Question: Please indicate a possible affordance area of the cell_phone that can be used for touching
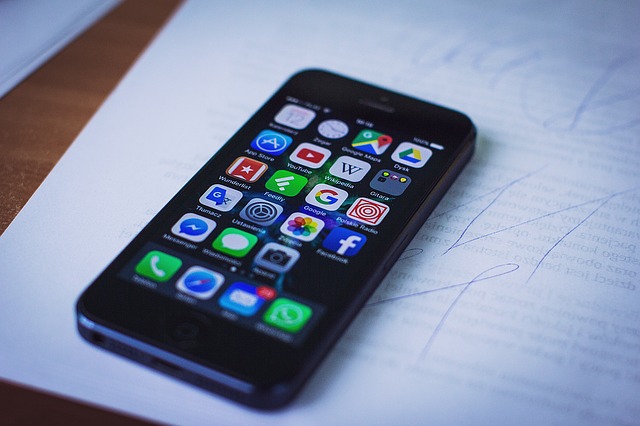
Answer: [72, 60, 480, 411]